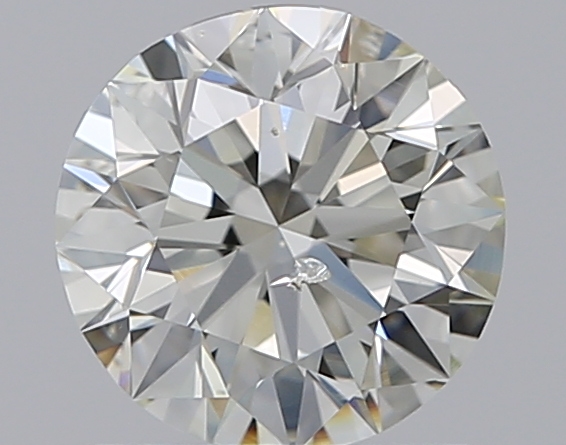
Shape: round
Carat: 1
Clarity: SI2
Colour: L
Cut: EX
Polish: EX
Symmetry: VG
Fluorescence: M
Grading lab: GIA
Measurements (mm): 6.34 x 6.39 x 3.96